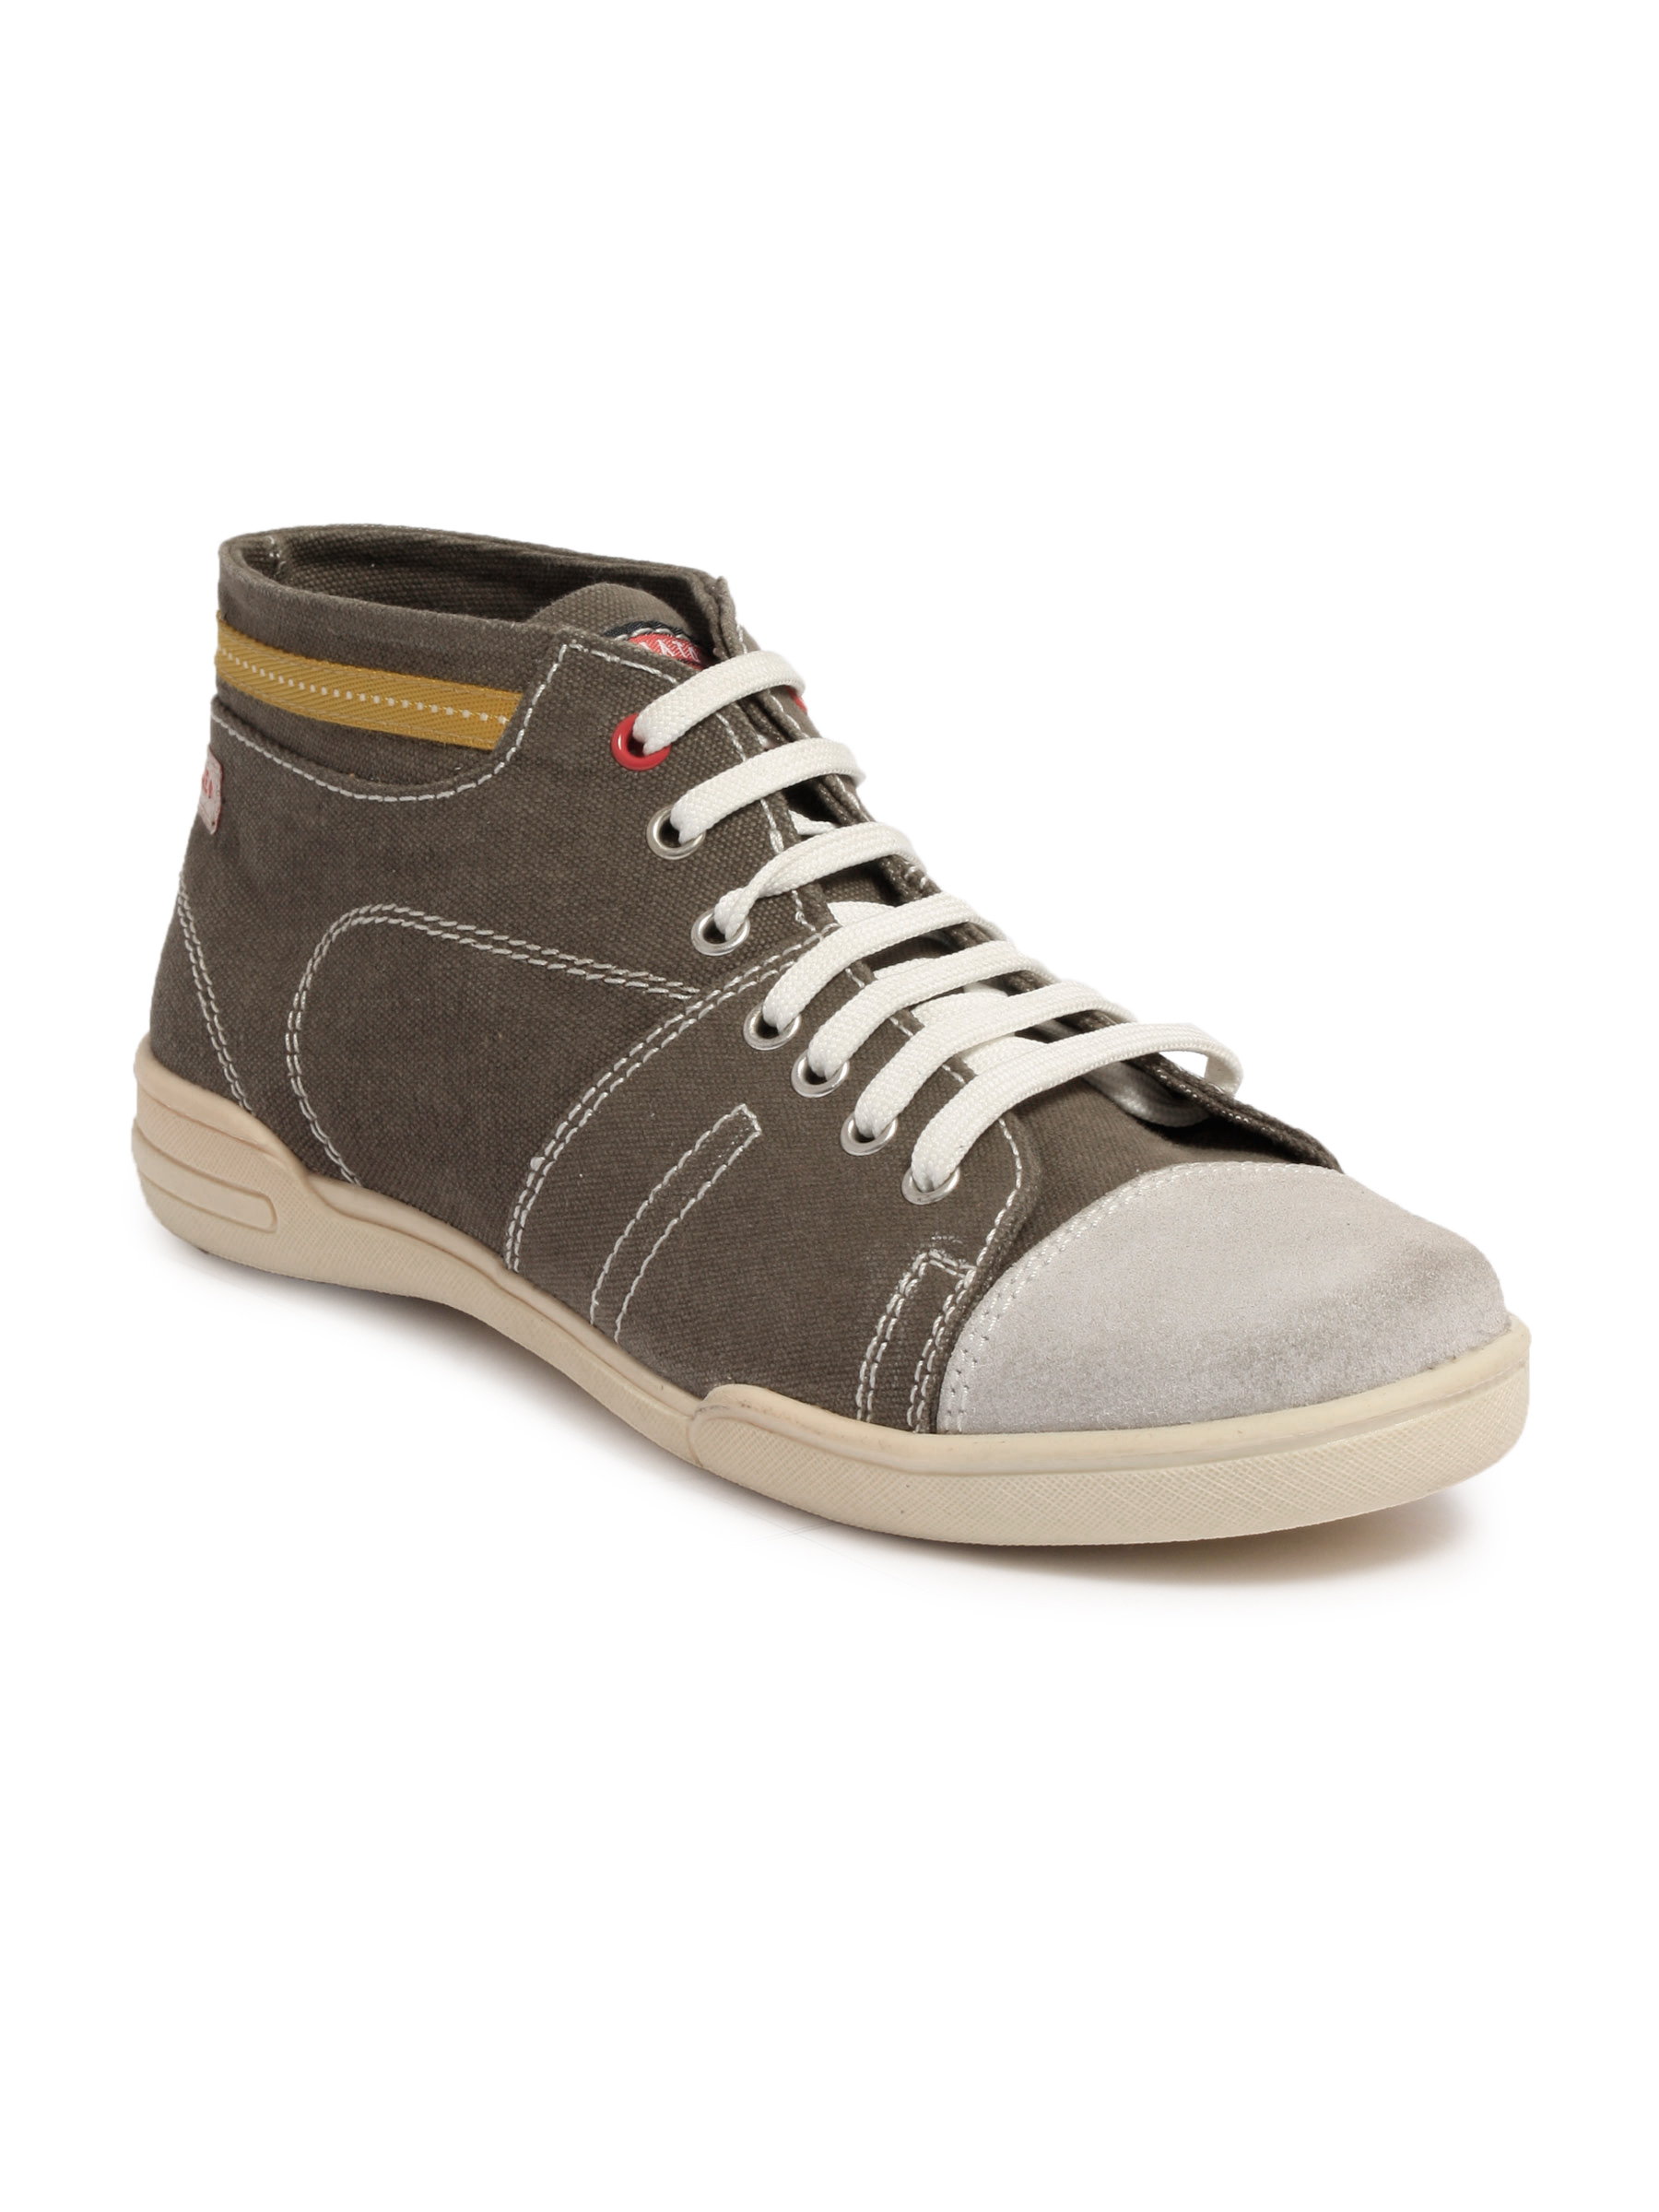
Flying Machine Men Brown Casual Shoes
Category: Footwear / Shoes / Casual Shoes
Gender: Men
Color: Brown
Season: Fall 2011
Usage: Casual